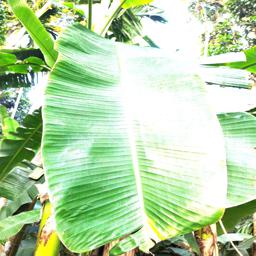
Label: YELLOW SIGATOKA